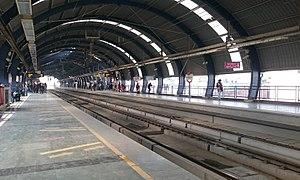
Le métro de Delhi est le système de métro desservant la capitale de l'Inde Delhi et les villes environnantes de Faridabad, Gurgaon, Noida et Ghaziabad dans la région de la capitale indienne.